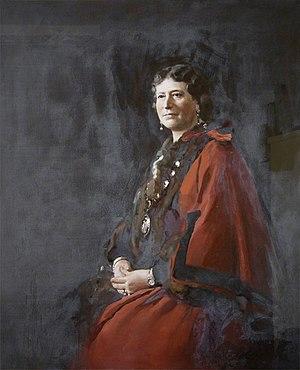
John Lavery est un peintre portraitiste irlandais. Avec William Orpen, il est l'un des grands artistes britanniques, témoins de la Première Guerre mondiale.